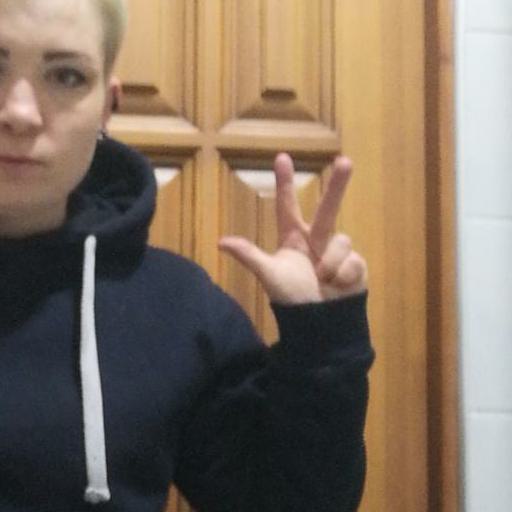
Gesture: three2